Cordelia Stanwood

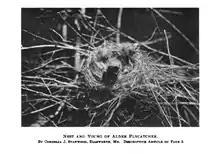
Photograph of an Alder flycatcher nestling by Stanwood

Stanwood documented many of her observations of bird behavior photographically. Initially, this was with a Kodak box camera. In 1910, Stanwood published her first ornithological study entitled, "The Hermit Thrush: the Voice of the Northern Woods." Her photography career started in 1916, and the American Ornithologist's Union presented her portrait in the Library of Congress in 1934. She later donated her photographs to the Acadia National Park and her notes to the Ellsworth Bird Club.